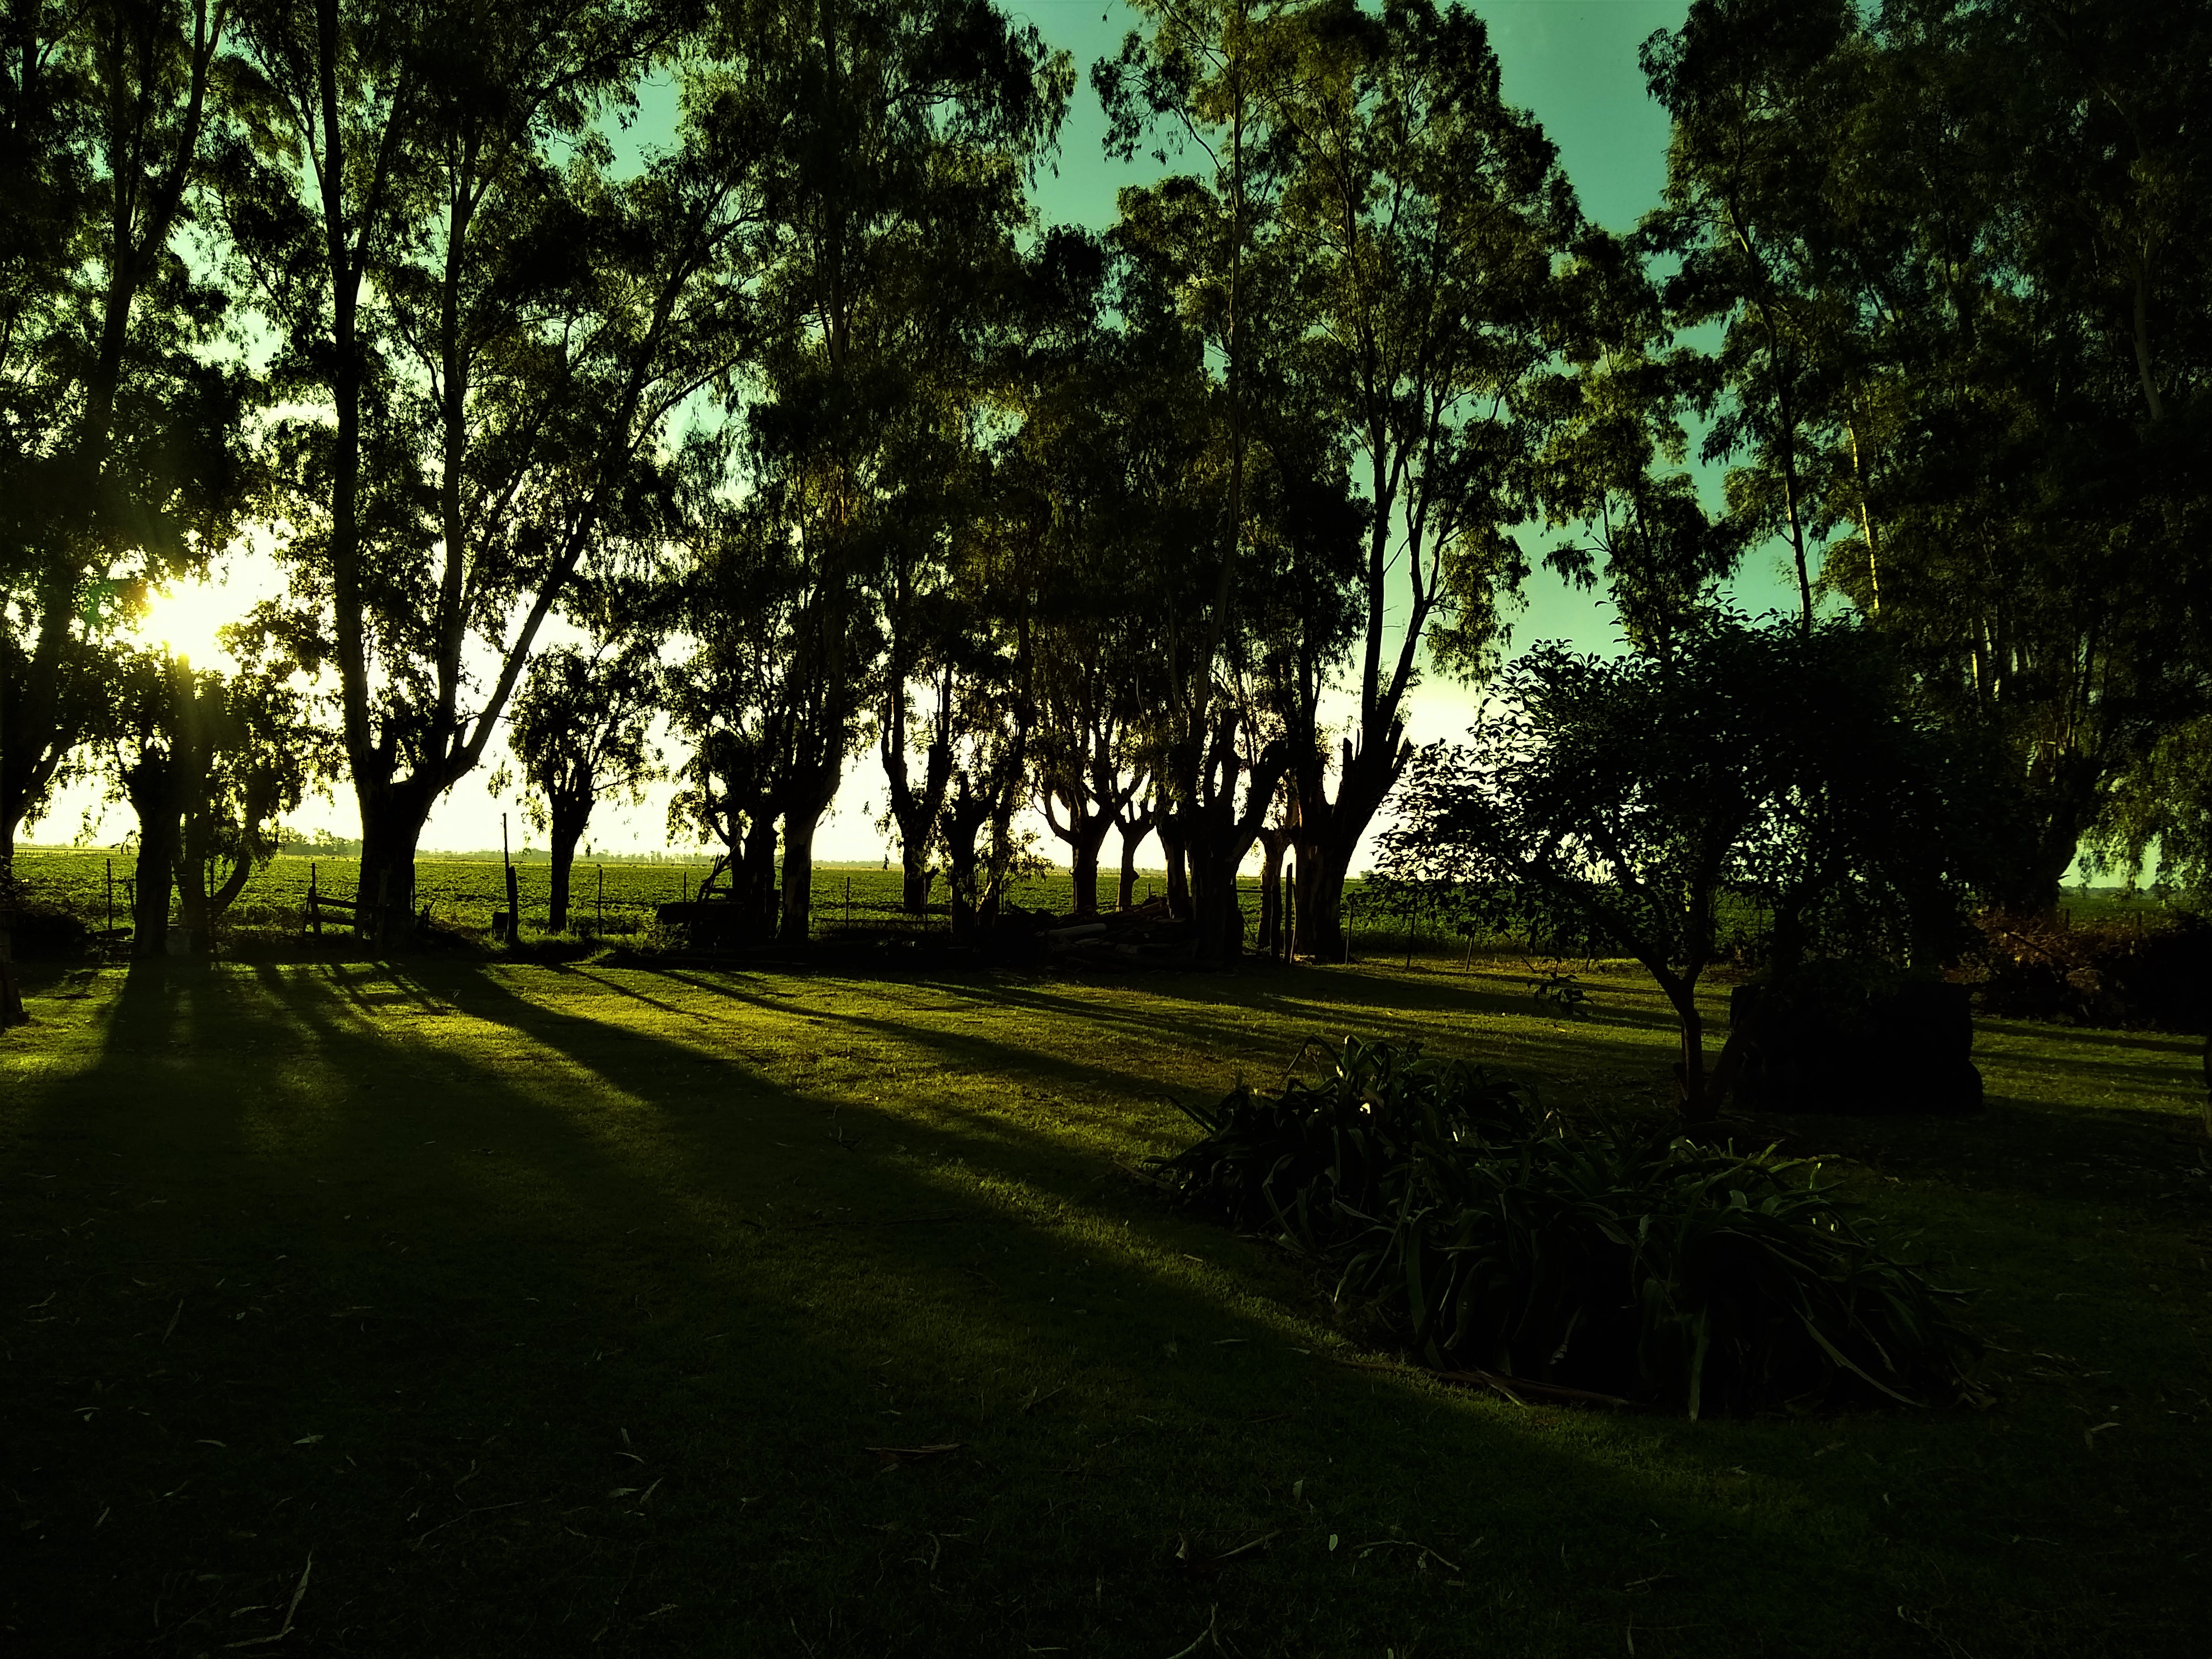
trees, field, grass, sky, sunset, sun, shadow, projected shadow, tree, green, nature, natural landscape, light, vegetation, sunlight, natural environment, morning, leaf, woody plant, branch, night, evening, plant, darkness, backlighting, Tints and shades, atmosphere, landscape, photography, shade, forest, road, park, woodland, lawn